Abdelhakim Zouita

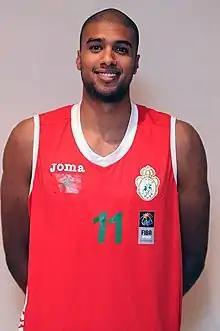
Portrait of Zouita in 2015

Abdelhakim Zouita (born 12 August 1986) is a Moroccan professional basketball player who currently plays for FUS Rabat in the Division Excellence, the top professional basketball league in Morocco.